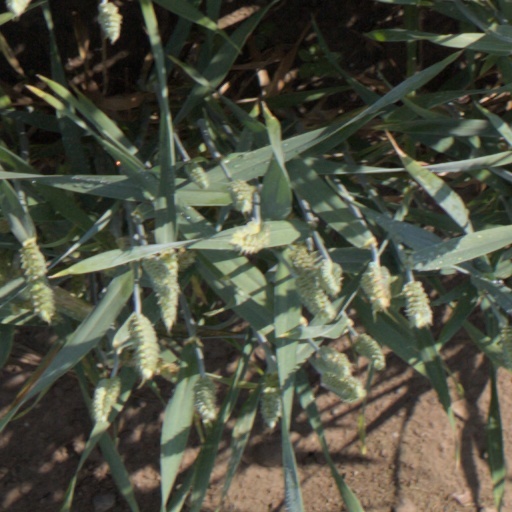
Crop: wheat